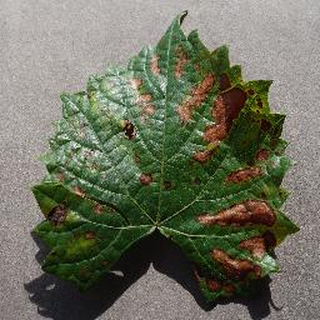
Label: grape_esca_black_measles